Domagoj Vida

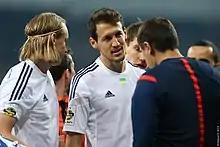
Vida (left) with Dynamo Kyiv in 2015

On 2 January 2013, it was announced that Vida had signed for Ukrainian club Dynamo Kyiv on a five–year deal, for a reported transfer fee of €6 million. On 14 February, he made his debut for Dynamo in a home Europa League match against Bordeaux, which ended 1–1. A week later, he played in the tie's second leg and was unable to help Dynamo get to the round of 16, losing 0–1. In both games, Dynamo head coach Oleh Blokhin used him as a right–back.